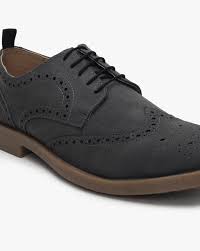
Label: Brogue